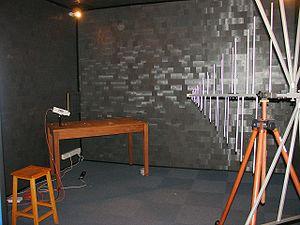
La compatibilité électromagnétique ou CEM est l'aptitude d'un appareil ou d'un système électrique, ou électronique, à fonctionner dans son environnement électromagnétique de façon satisfaisante, sans produire lui-même des perturbations électromagnétiques gênantes pour tout ce qui se trouve dans cet environnement.